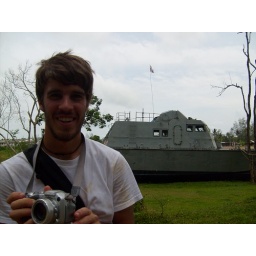
Dustin standing in front of a ship left behind after the tsunami in Thailand.